The Wasp (1915 film)

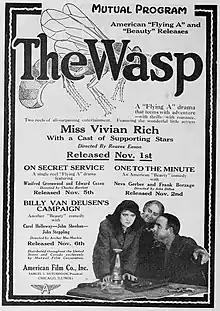
Magazine advertisement

The Wasp is a 1915 American short film directed by B. Reeves Eason.